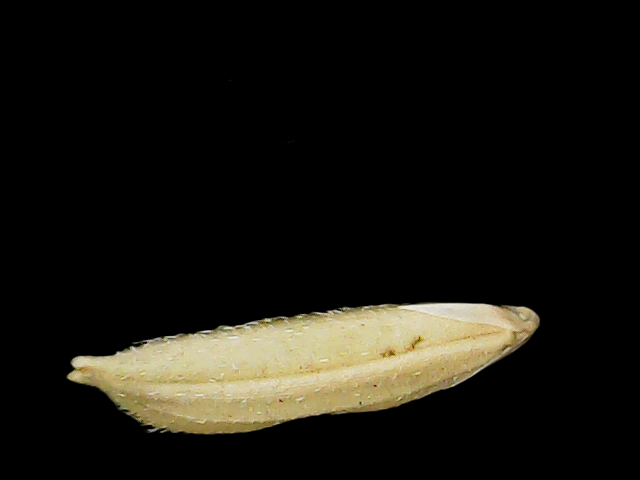
Rice variety: Binadhan11